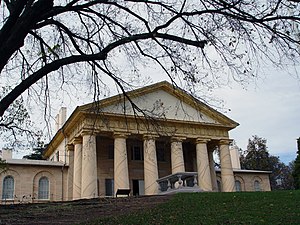
Arlington House / Efter krigen
Facaden på Arlington House
Arlington House, er en bygning i ny-græsk stil, som ligger i Arlington i Virginia, nær Washington D.C.. Huset blev i mange år beboet af den amerikanske sydstatsgeneral Robert E. Lee og hans familie. Huset stammer fra hans svigerfamilie. Fra huset er der udsigt over Potomacfloden og centrum af Washington DC.